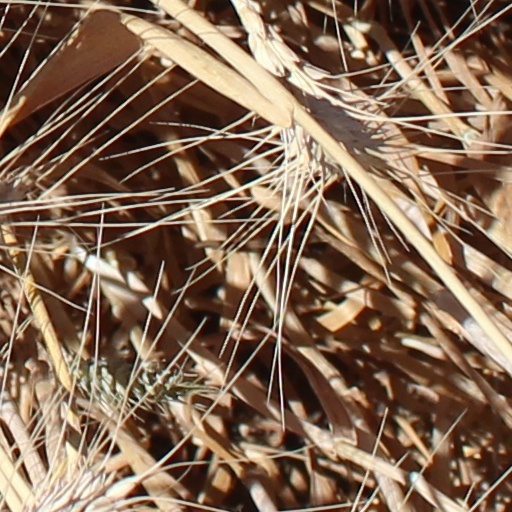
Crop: wheat